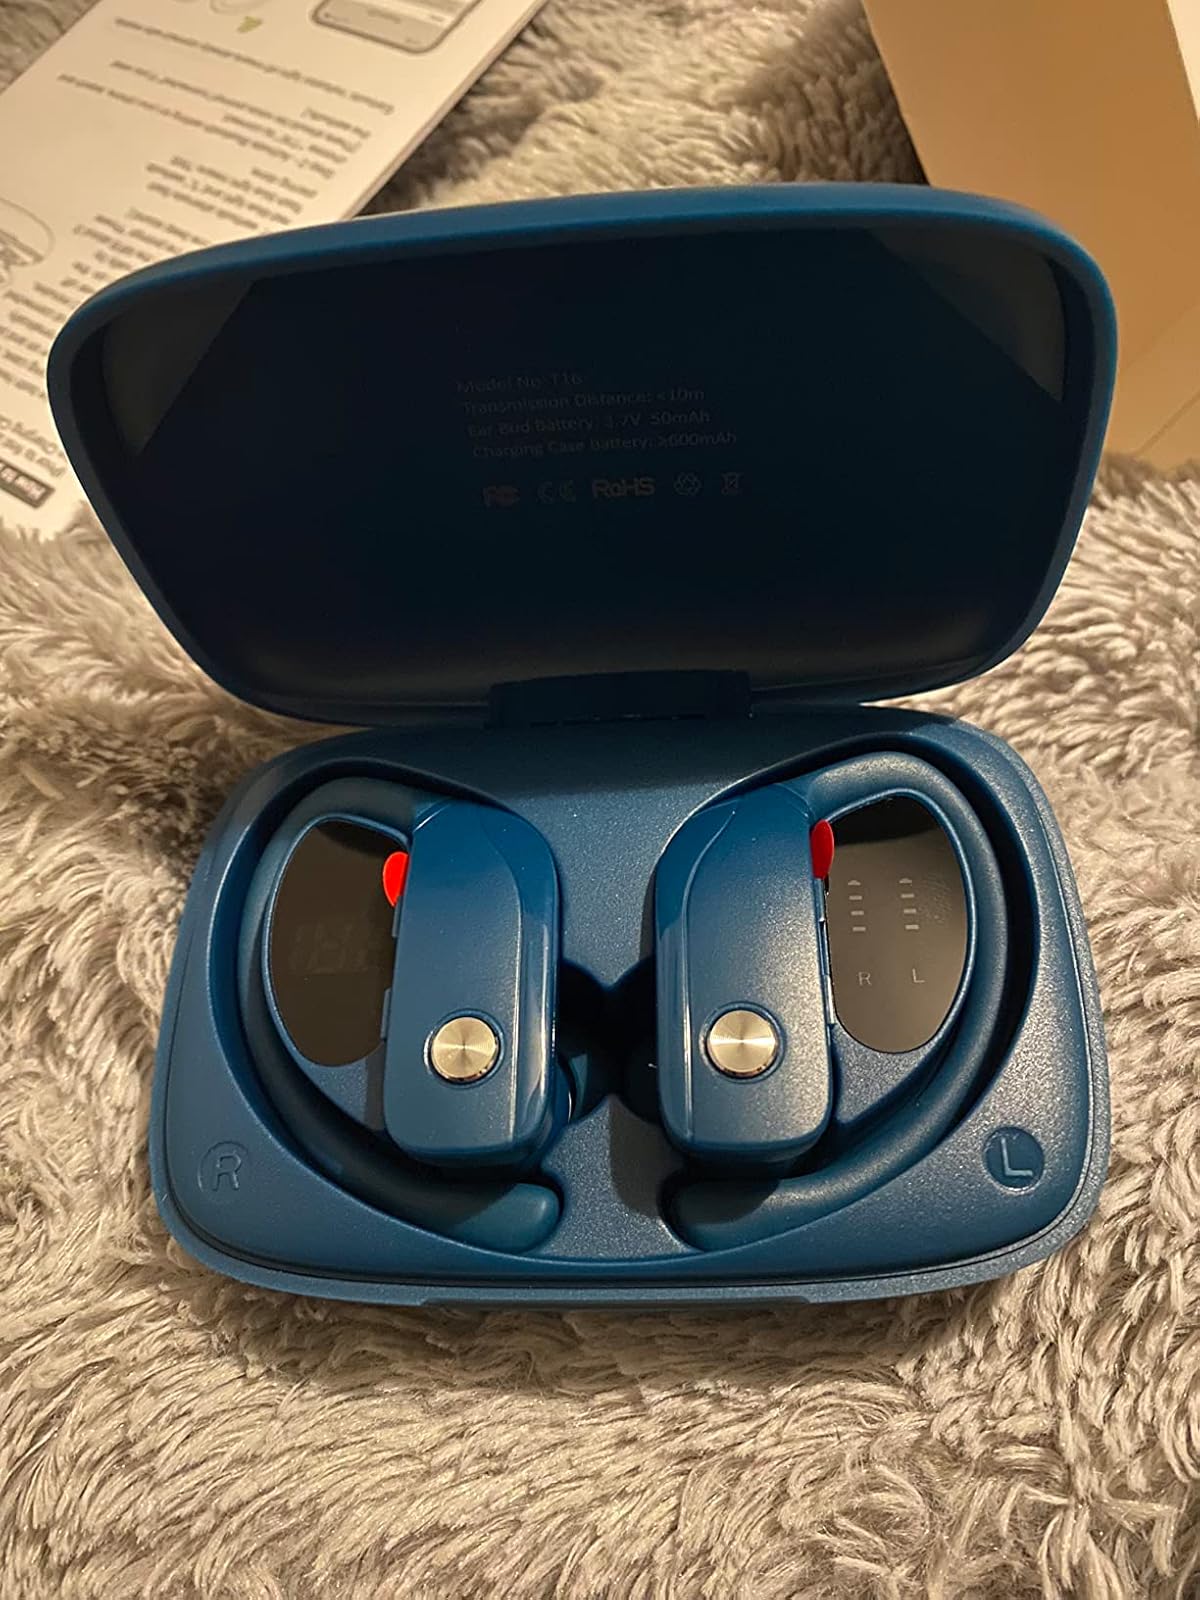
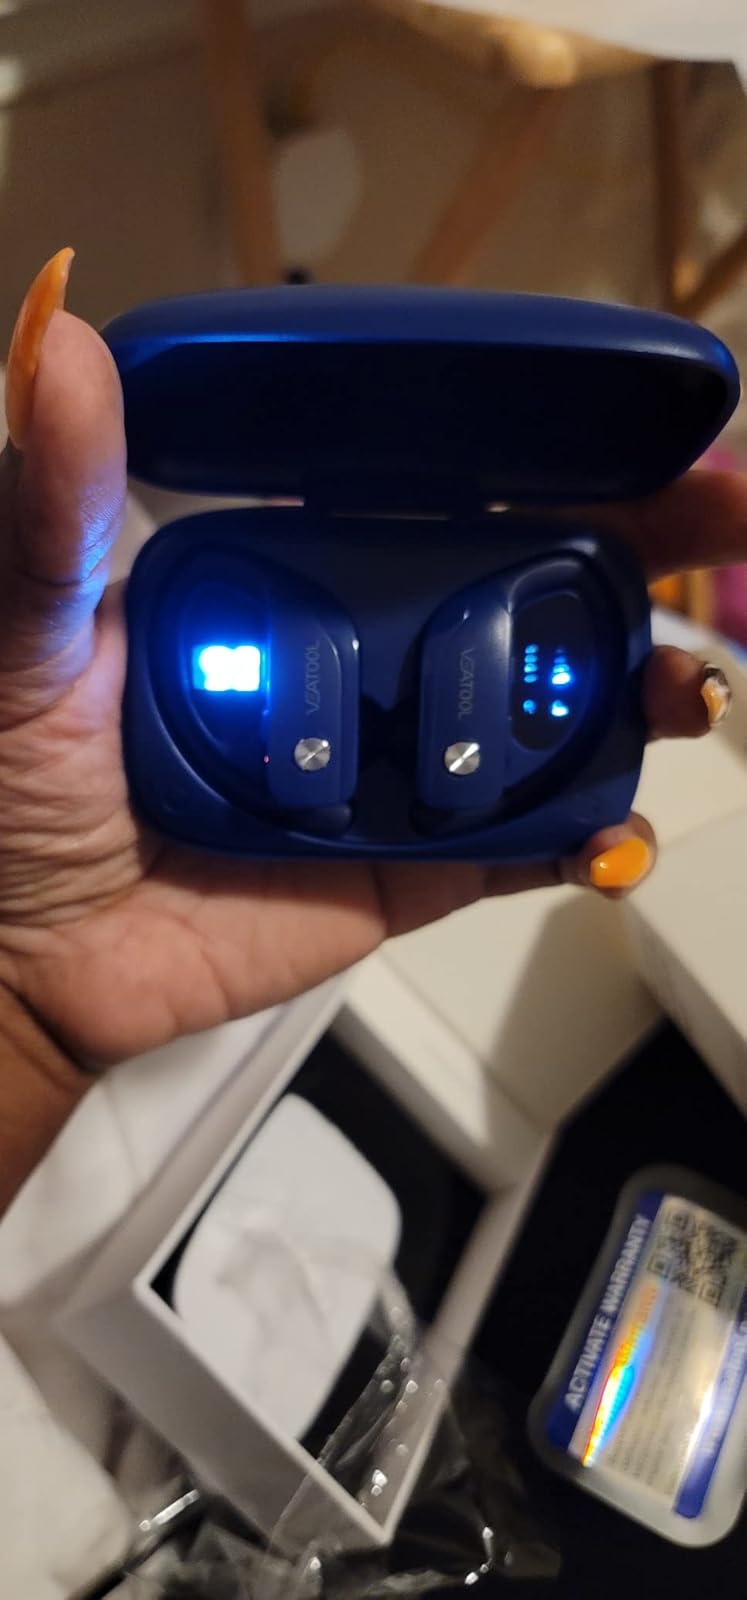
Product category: earbuds
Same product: no